Yerevan Physics Institute

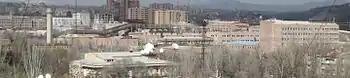
Yerevan Physics Institute

The A.I. Alikhanyan National Science Laboratory is a research institute located in Yerevan, Armenia. It was founded in 1943 as a branch of the Yerevan State University by brothers Abram Alikhanov and Artem Alikhanian. It was often referred to by the acronym YerPhI (Yerevan Physics Institute). In 2011 it was renamed to its current name A.I. Alikhanyan National Science Laboratory.